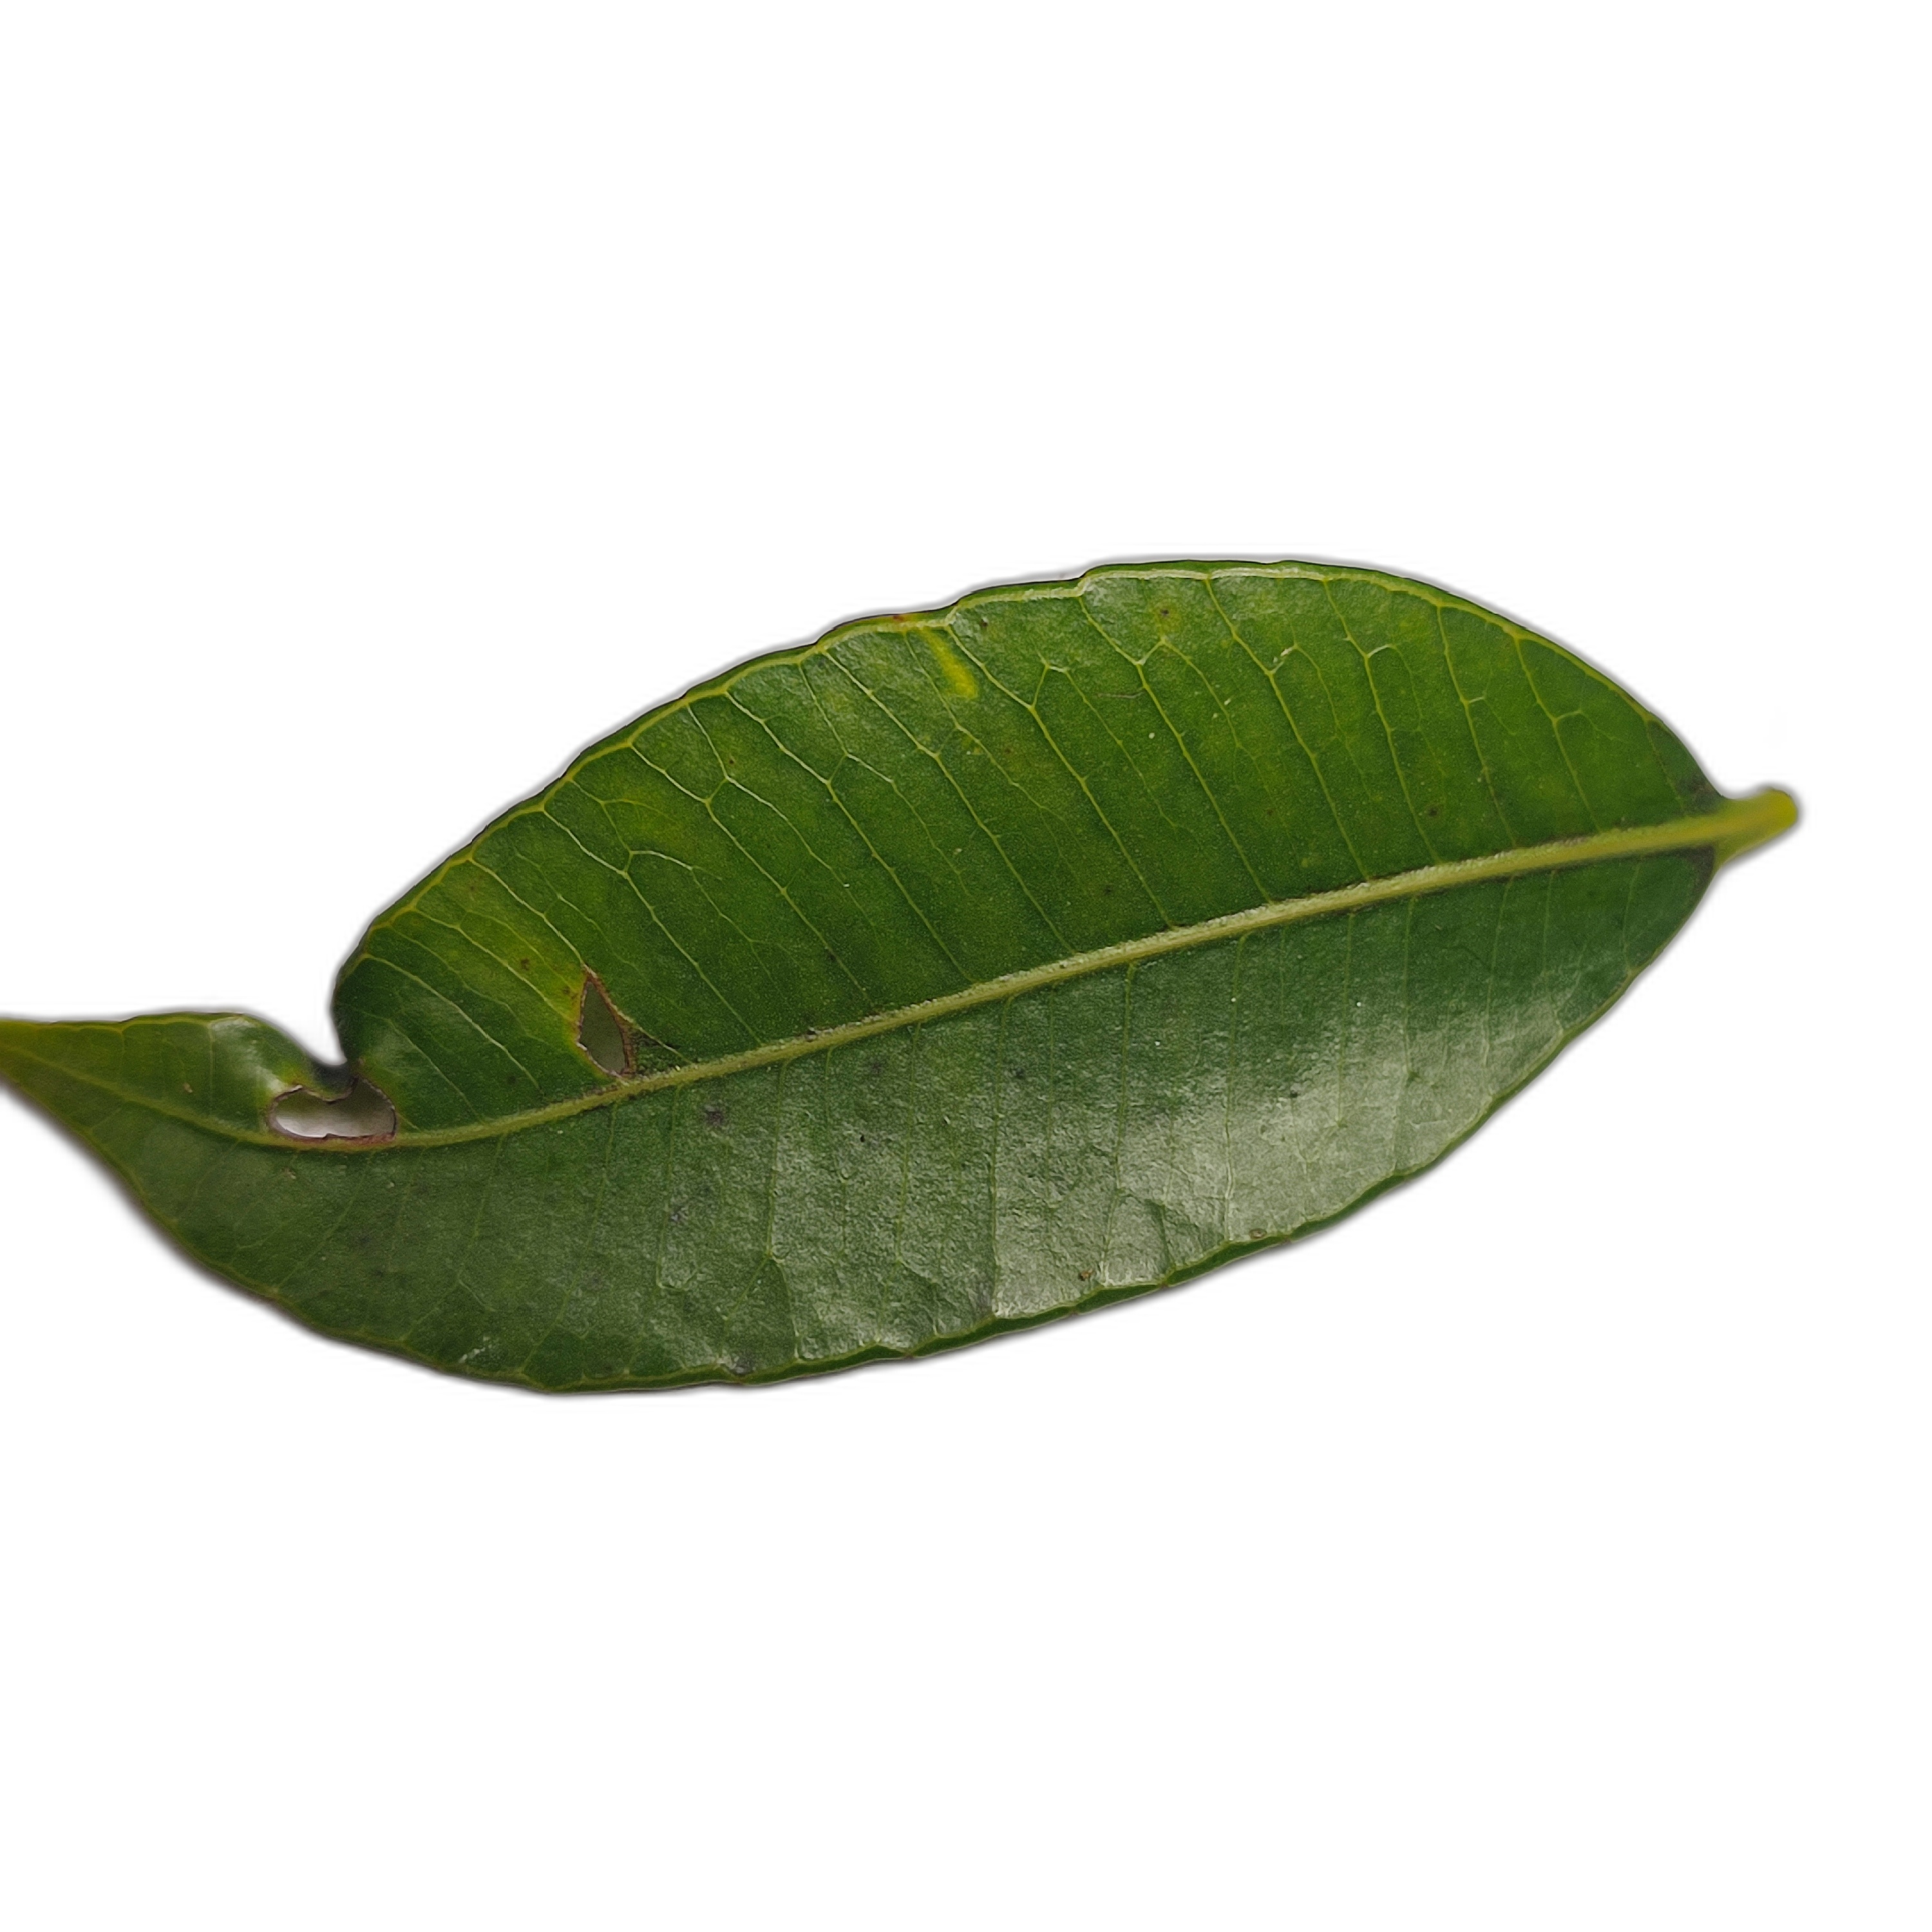
Label: healthy